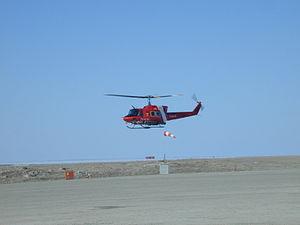
La Garde côtière canadienne ou GCC est la garde côtière du Canada. Elle est un organisme du gouvernement fédéral qui tombe sous la responsabilité du ministère des Pêches et Océans. La GCC est chargé de la recherche et du sauvetage en mer, de l’entretien des aides à la navigation, de la réponse en cas de déversements polluants et du ravitaillement des communautés arctiques isolées le long des 243 042 kilomètres de côtes du Canada.